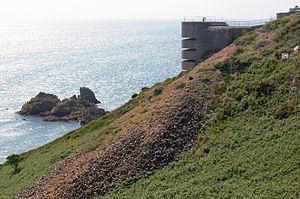
Noirmont, Saint-Brélade, Jersey, 24 juillet 2009